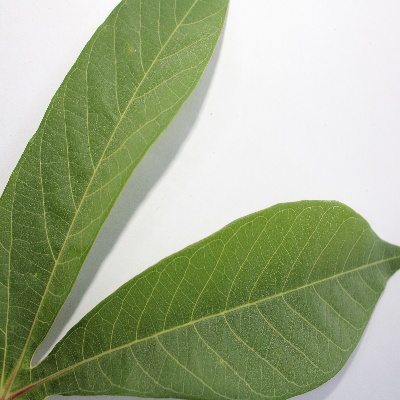
Crop: Cassava
Condition: healthy